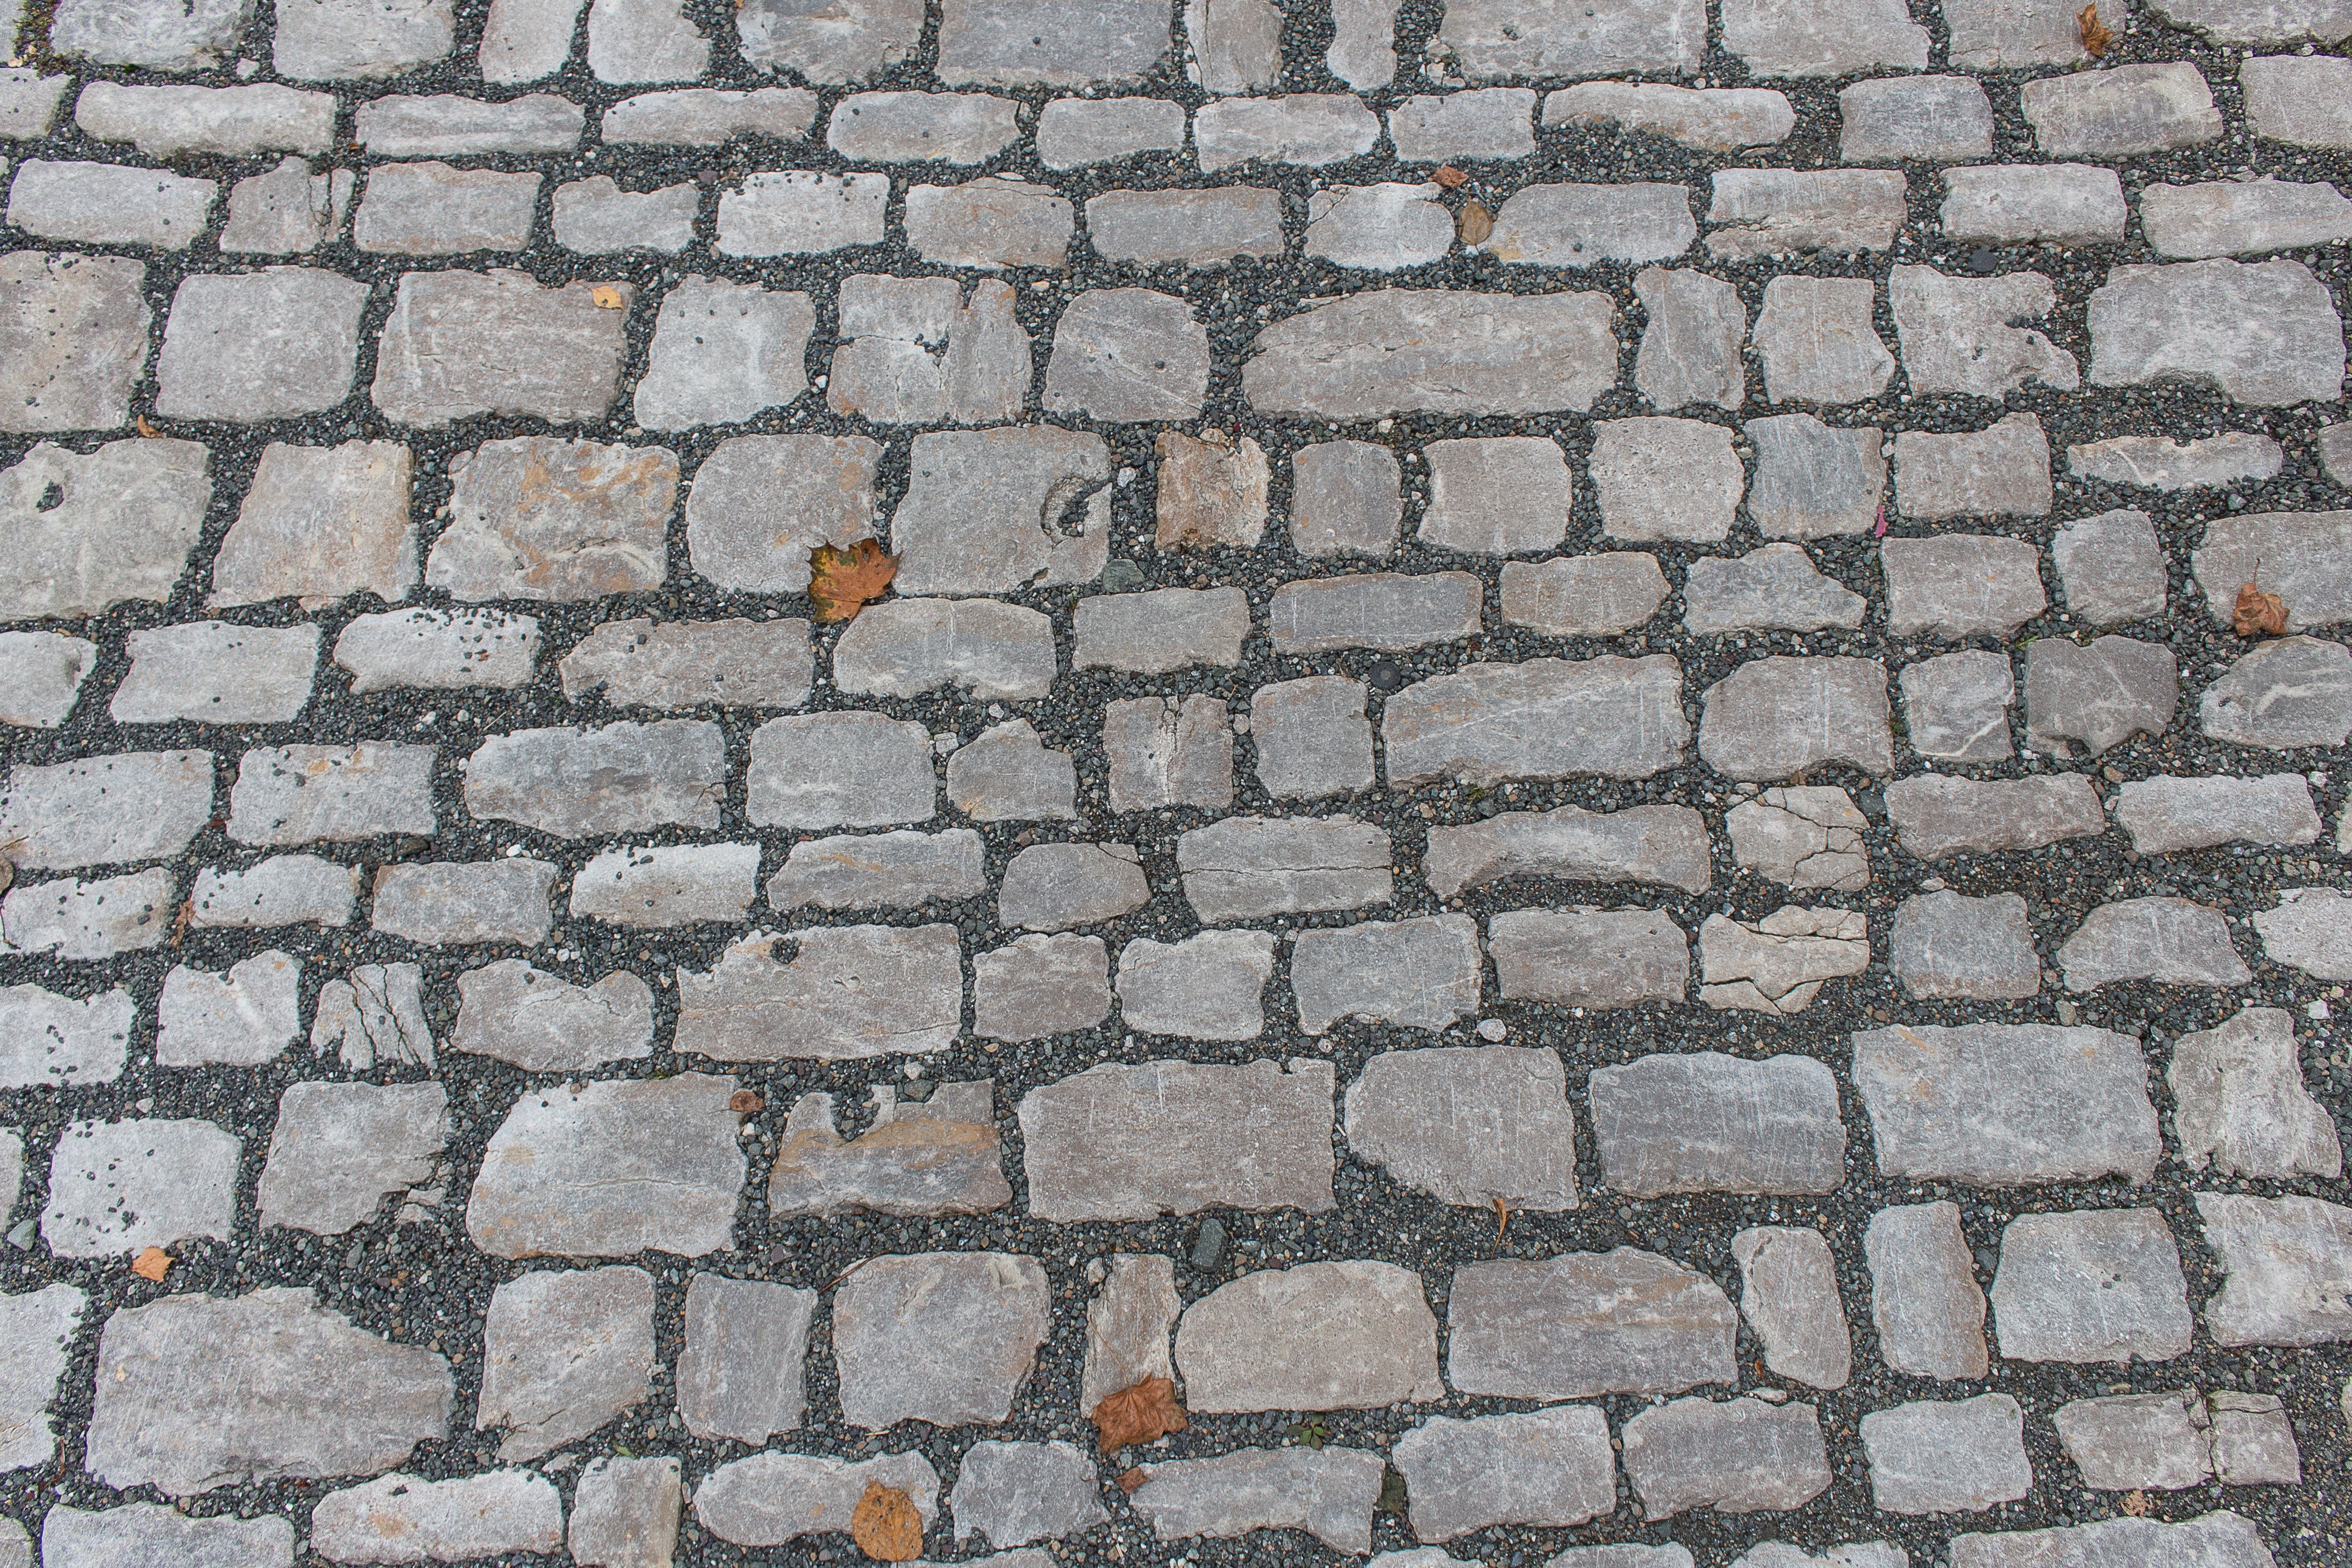
structure, texture, floor, cobblestone, wall, asphalt, pattern, stone wall, brick, material, stones, rubble, background, brickwork, cobblestones, paving stones, flooring, road surface